Oyster Bay History Walk

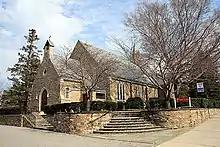
Christ Church of Oyster Bay

The first Presbyterian ministry began in Oyster Bay in 1842. After having buildings at a variety of locations they finally located here. In 1872, led by Pastor Benjamin L. Swan, work began on this beautiful church on the hill. The architect was J. Cleveland Cady, who was just beginning his career and would go on to design the original Metropolitan Opera House, the American Museum of History, and other noted buildings. This church was his first though, and the only he would ever design in the unique Carpenter Gothic style. Mr. and Mrs. Theodore Roosevelt, Sr., attended services here, and Mr. Roosevelt’s funeral was held here in 1878.